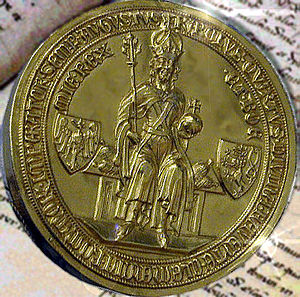
Gyldne bulle
Karl 4.s gyldne bulle fra 1356
Gyldne bulle betegner i almindelighed enhver bulle, der er forsynet med hængende segl af guld. Specielt betegner det den vigtige statsakt, som 1356 blev udfærdiget af den tysk-romerske kejser Karl 4. og som bl.a. regulerede formerne for kejservalget og kurfyrsternes rettigheder. Af øvrige buller med betegnelsen gyldne bulle er der det dokument, hvorigennem den tyske konge Frederik 2. i 1214 afstod alt land nord for Elben og Elde til den danske konge Valdemar 2. Sejr, samt det af Andreas 2. af Ungarn i 1222 til Ungarn givne frihedsbrev.